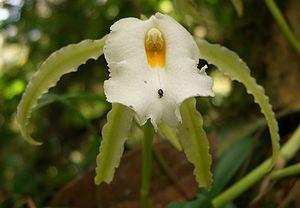
Trichopilia est un genre d'orchidées, comprenant plus d'une cinquantaine d'espèces originaires d'Amérique centrale et d'Amérique du Sud.